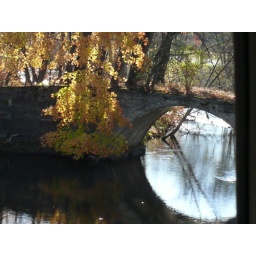
water under the bridge 079